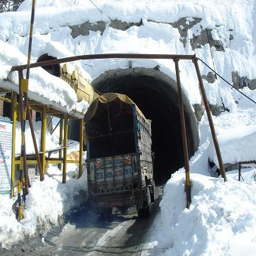
A picture of some snow and a car.
A small old train is about to go in a tunnel
A truck is going into the icy cave
A truck drives towards a tunnel entrance surrounded by snow.
A supply truck in a snowy area driving towards a tunnel.